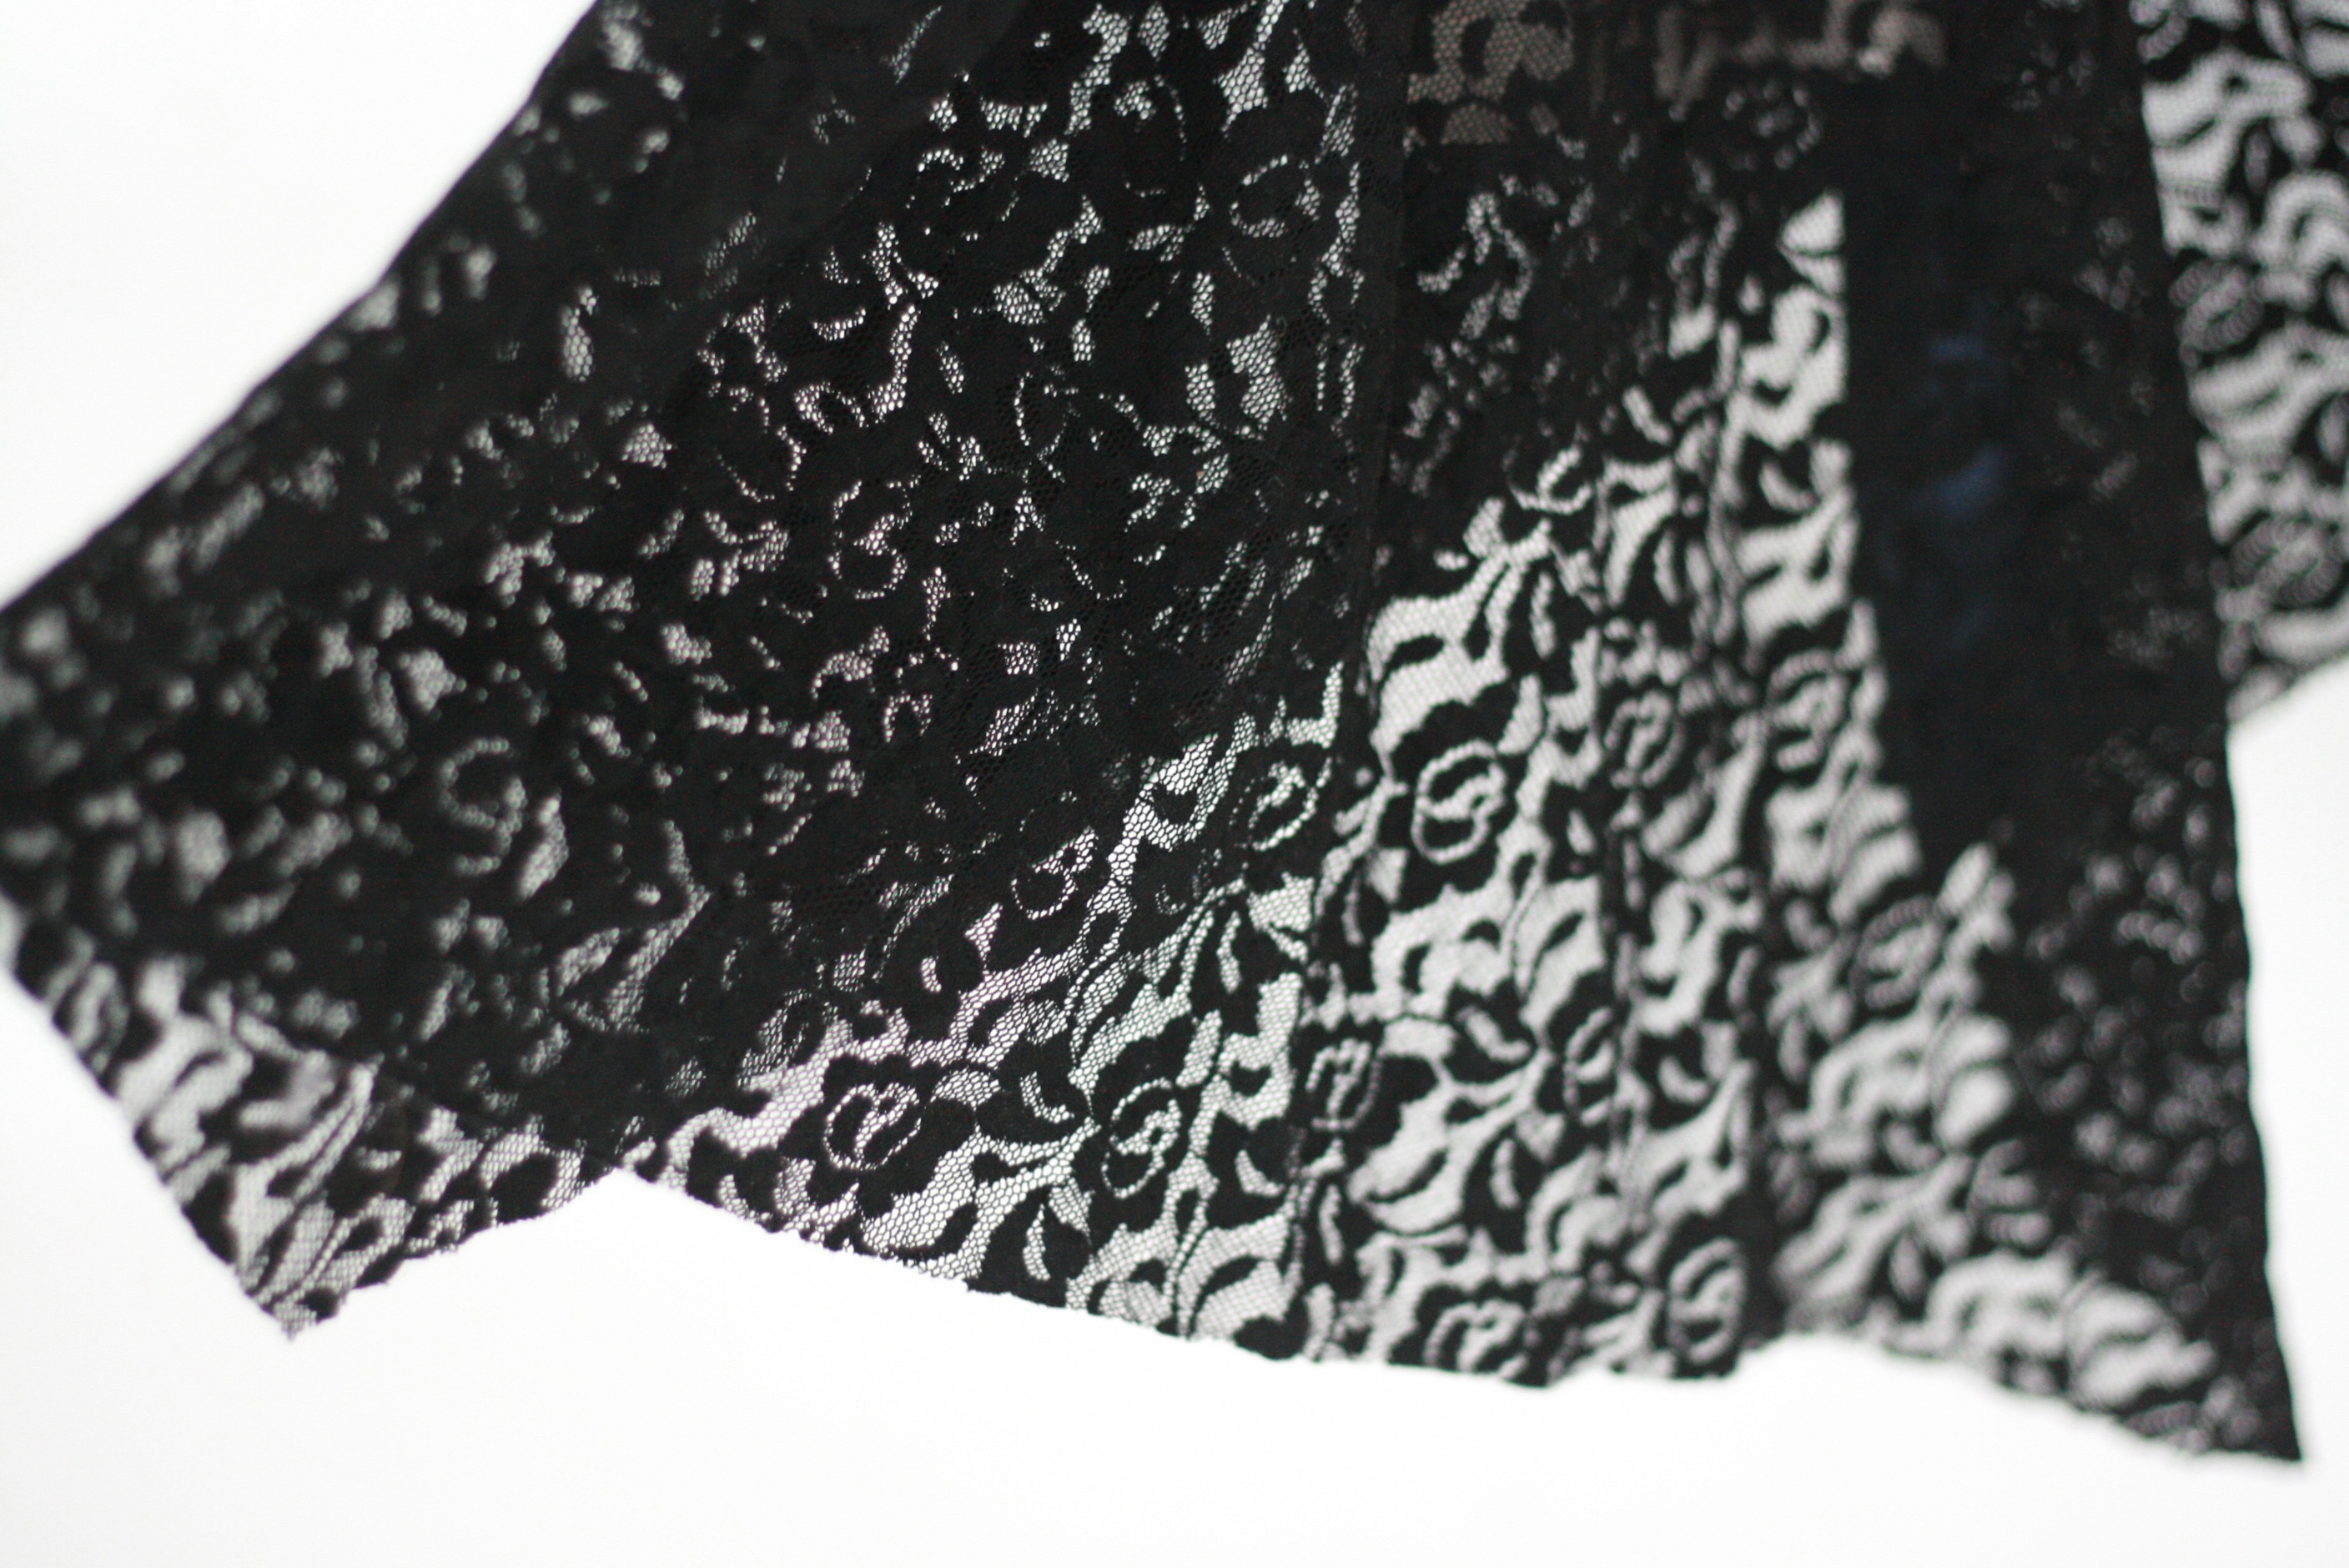
pattern, lace, clothing, black, outerwear, scarf, material, textile, design, fashion accessory